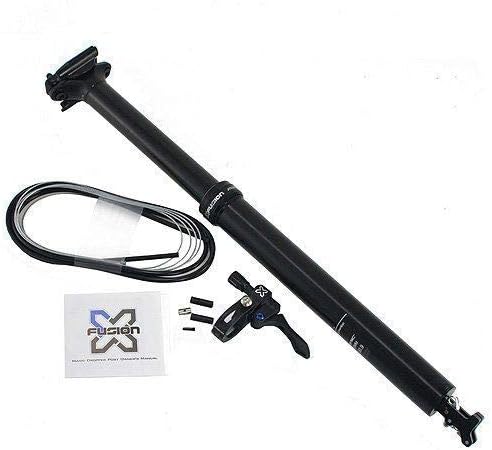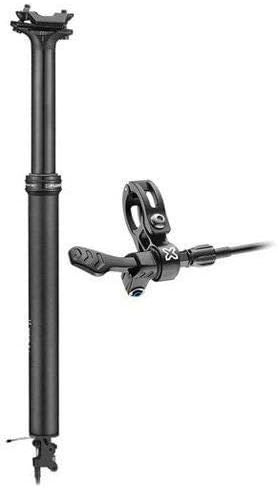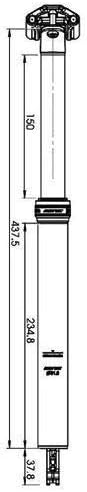
XFusion Manic Integra Remote Dropper Seatpost 31.6x437.5mm, T:150mm #YB1695
Category: Sports & Outdoors
FEATURES- Internal cable routing only- New shifter style remote(Alloy)- key-way design prevents lateral twisting- Wide range of seatpost angle adjustment- Two bolt style headSPECIFICATIONS- Travel:150mm- Length:437.5mm- OD: 31.6mm - Weight: 587g (Not includeing Remote Control)- Color: Black (as pic.shown)- OEM package (This item is exactly as pictured and does not include retail package)Content: 1 pc/pack
Features: - Travel:150mm | - Length:437.5mm | - Weight: 587g (Not includeing Remote Control) | - OEM package (This item is exactly as pictured and does not include retail package) | Content: 1 pc / pack